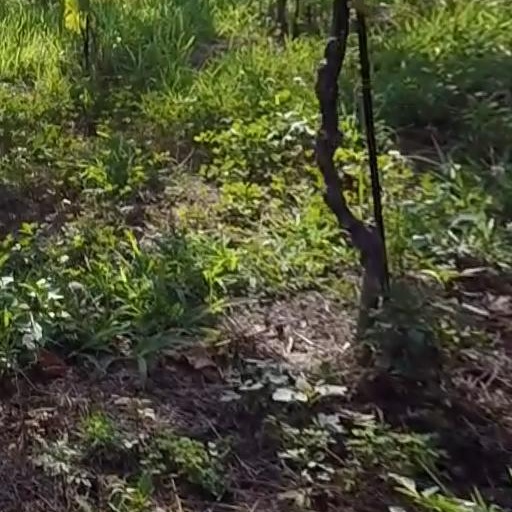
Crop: grape